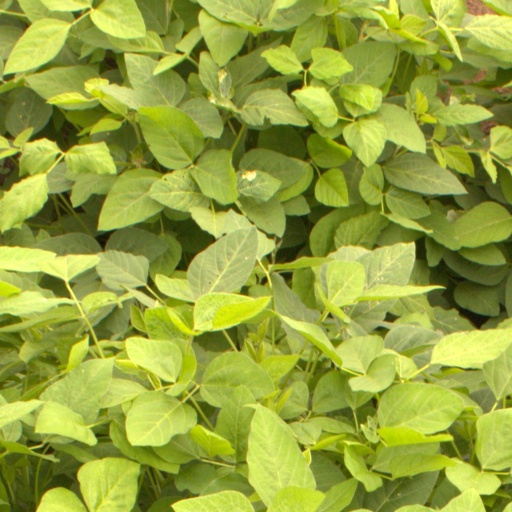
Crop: soybean